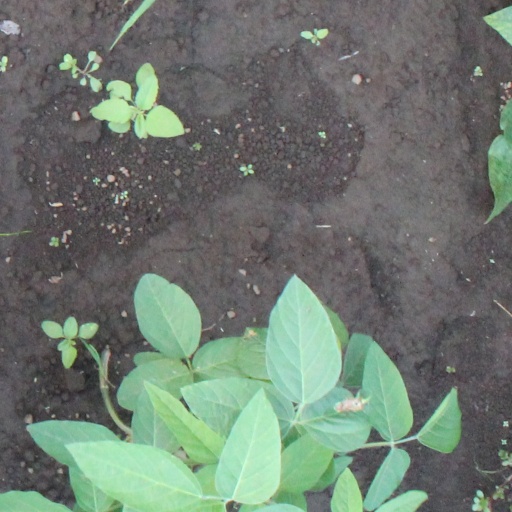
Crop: soybean